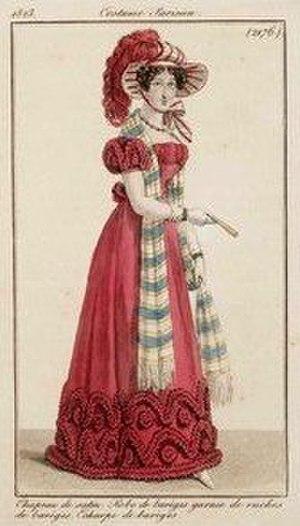
Costume Parisien - Chapeau de satin- Robe de barèges garnie de ruches de barèges-Echarpe de barèges- 1823
Le barège est une étoffe de laine légère et tissée lâche, originellement fabriquée à Barèges, en France.
Barèges est une commune française située dans le département des Hautes-Pyrénées, en région Occitanie - son parler, comme celui de toute la Vallée, est une variété du gascon.